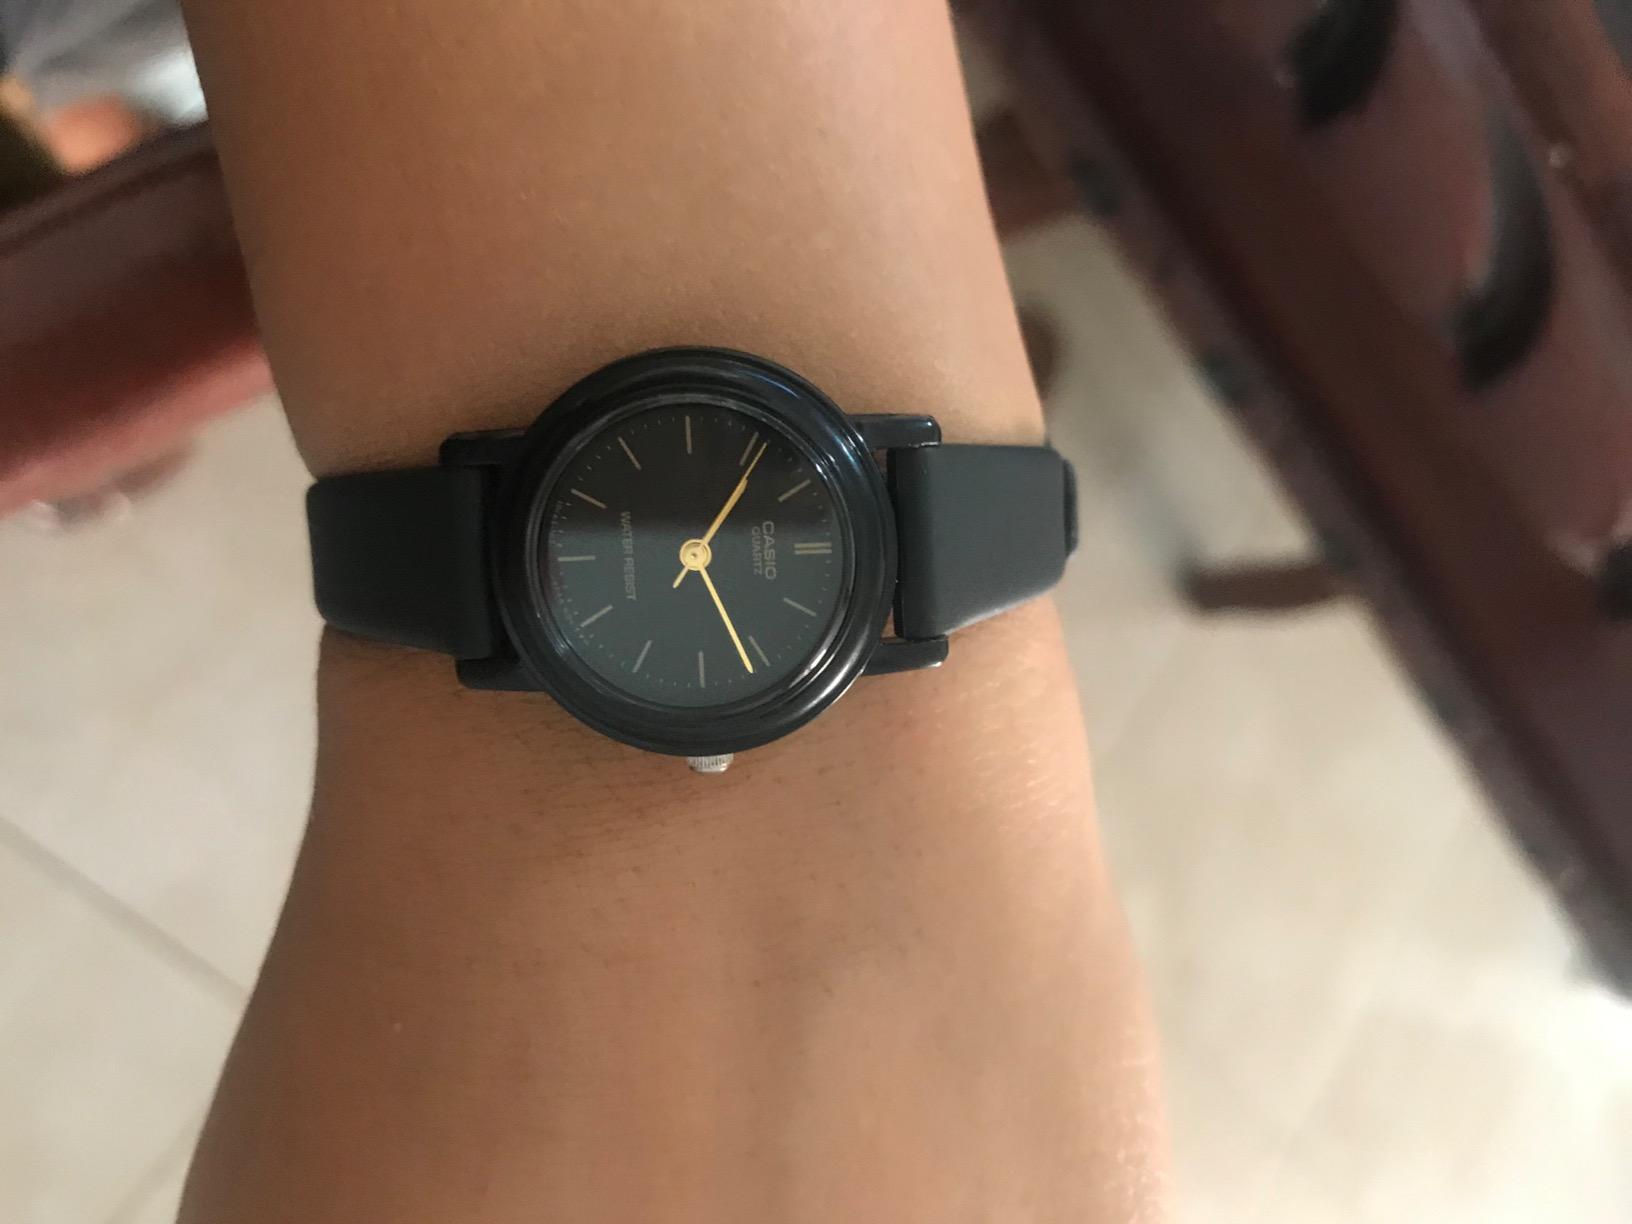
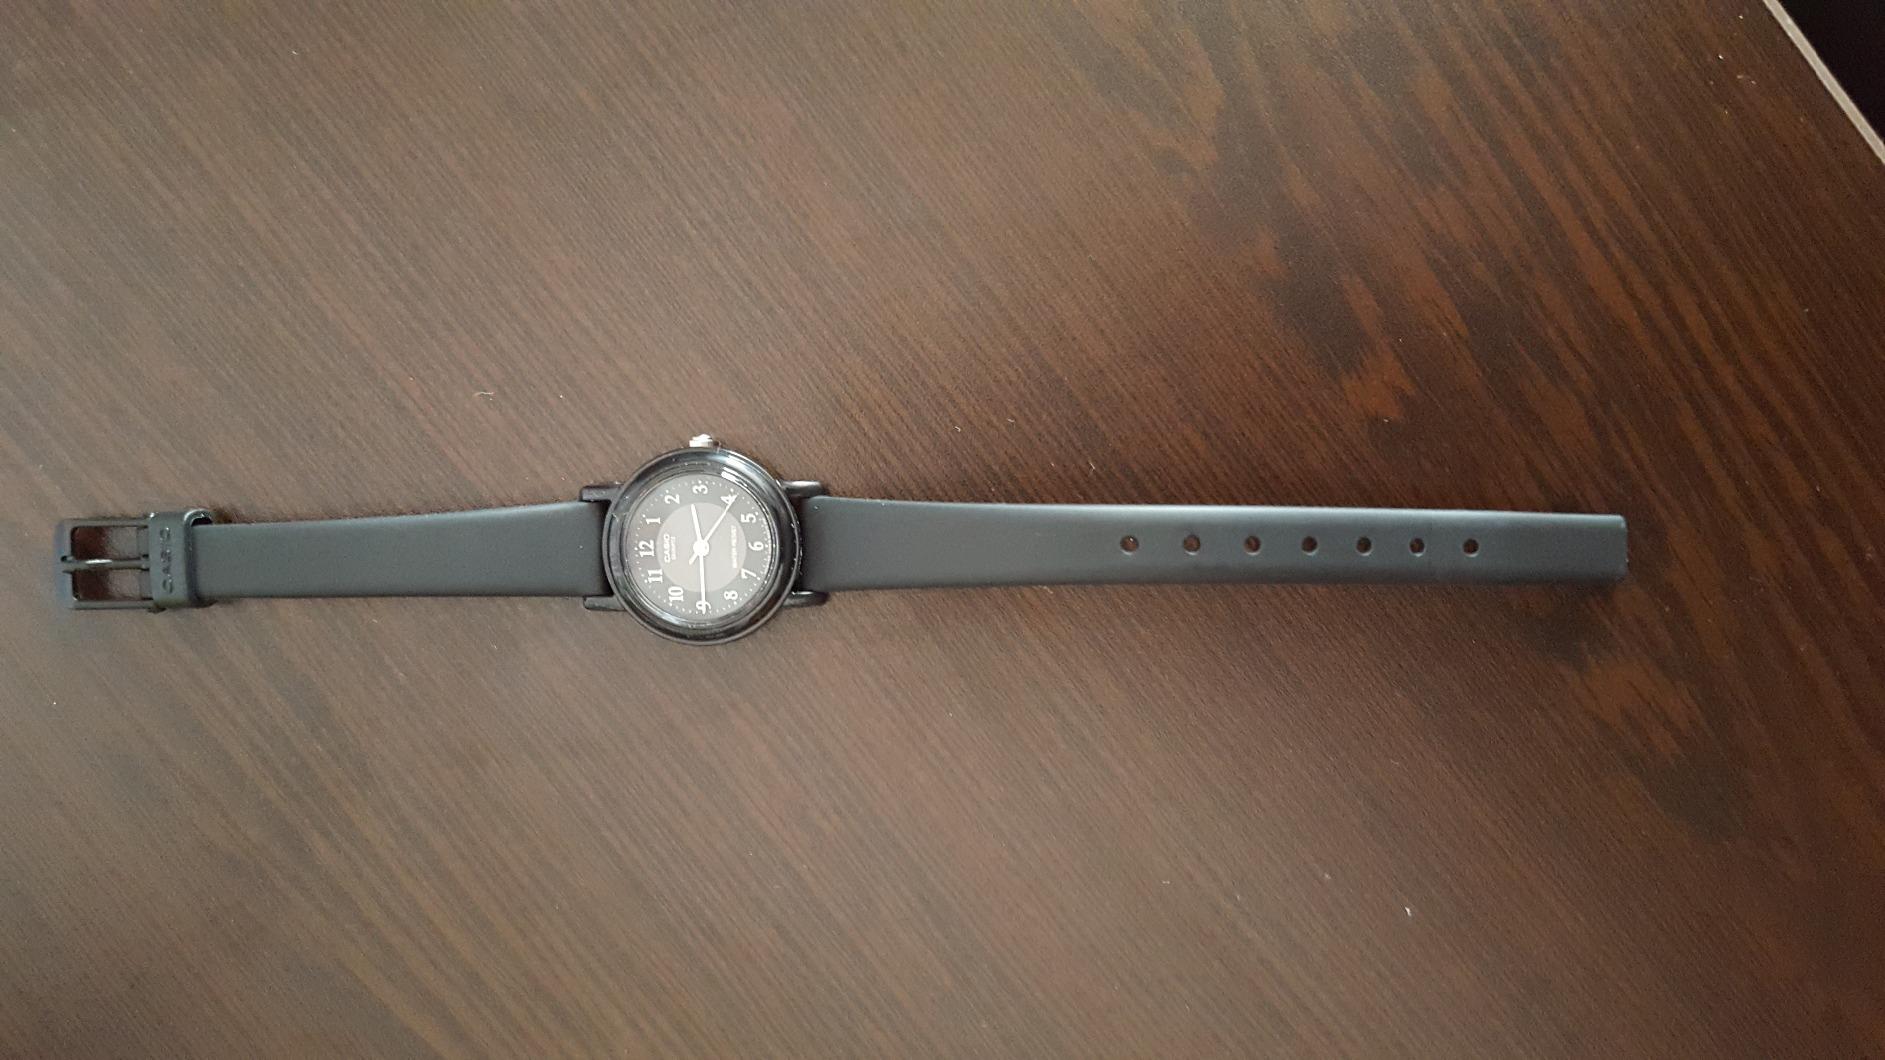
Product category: accessories_watch
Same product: no